Brad Lancaster

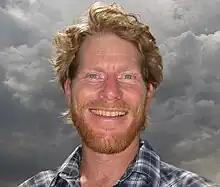
Brad Lancaster

Brad Stewart Lancaster (born 1967) is an expert in the field of rainwater harvesting and water management, sun & shade harvesting (passive solar design) and community-stewarded native food forestry. He is also a permaculture teacher, designer, consultant, live storyteller and co-founder of the Dunbar/Spring Neighborhood Foresters, and Desert Harvesters, both non-profit organizations.